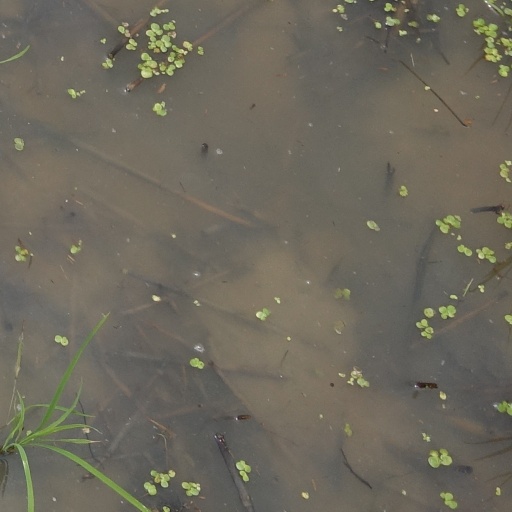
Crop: rice